Vayuputra

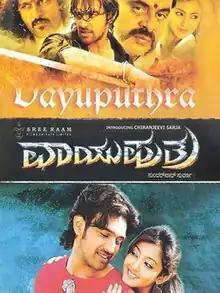
Theatrical release poster

Vayuputra is a 2009 Indian Kannada-language action film directed by Kishore Sarja and produced by Arjun Sarja. A remake of Tamil film "Sandakozhi", the film stars Chiranjeevi Sarja in his film debut, alongside Ambareesh, Aindrita Ray, Ajay, Sadhu Kokila, Mukhyamantri Chandru, Ramesh Bhat, Padmaja Rao and Shobha Raghavendra. The original score and soundtrack for the film were composed by V. Harikrishna.